Central Manchester University Hospitals NHS Foundation Trust

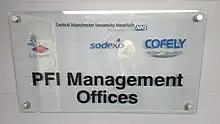
Sign on the door Central Manchester University Hospitals NHS Foundation Trust

The main hospitals share a large site between Oxford Road and Upper Brook Street in Manchester, close to the Manchester Medical School (part of the University of Manchester). The Dental Hospital is on a separate site on a peppercorn rent from the University of Manchester. The three Trafford hospitals run by Trafford Healthcare Trust were taken over by CMFT in 2012.